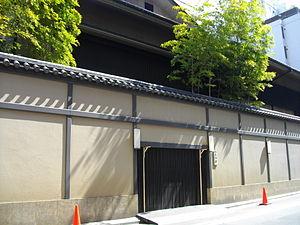
Un ryōtei est un type de restaurant japonais luxueux. Leur fonctionnement diffère d'un restaurant de haute cuisine occidental, un accent particulier étant mis sur la sélection de la clientèle et la discrétion de leur accès, de leur façade et de leur personnel. La clientèle est généralement cooptée par des habitués, permettant ainsi à des hommes d'affaires ou des hommes politiques de se retrouver discrètement pour des réunions informelles éventuellement autour d'un repas dans une ambiance potentiellement discrète et feutrée.